Cándido Bidó

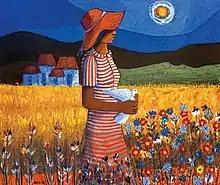
Candido Bido - Morning Walk (Paseo de la Mañana), 1979

Cándido Bidó Ventura (20 May 1936 – 7 March 2011) was a Dominican painter and fine artist. His paintings highlighted Creole customs, nature, and landscapes. There is a museum in his honor named the "Galería de Arte Cándido Bidó" in Bonao, Dominican Republic. He was the first painter from the Dominican Republic to have an exhibition in France.